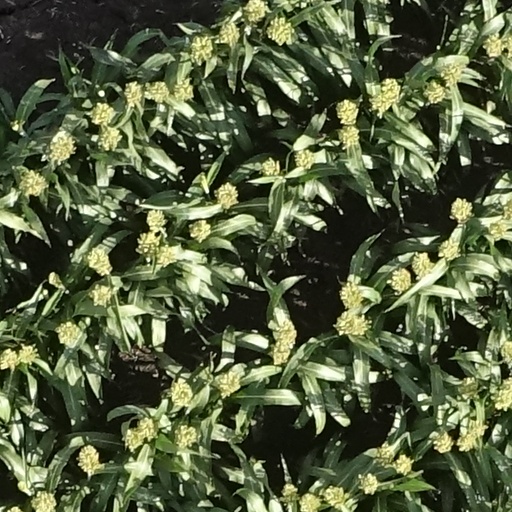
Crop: sorghum